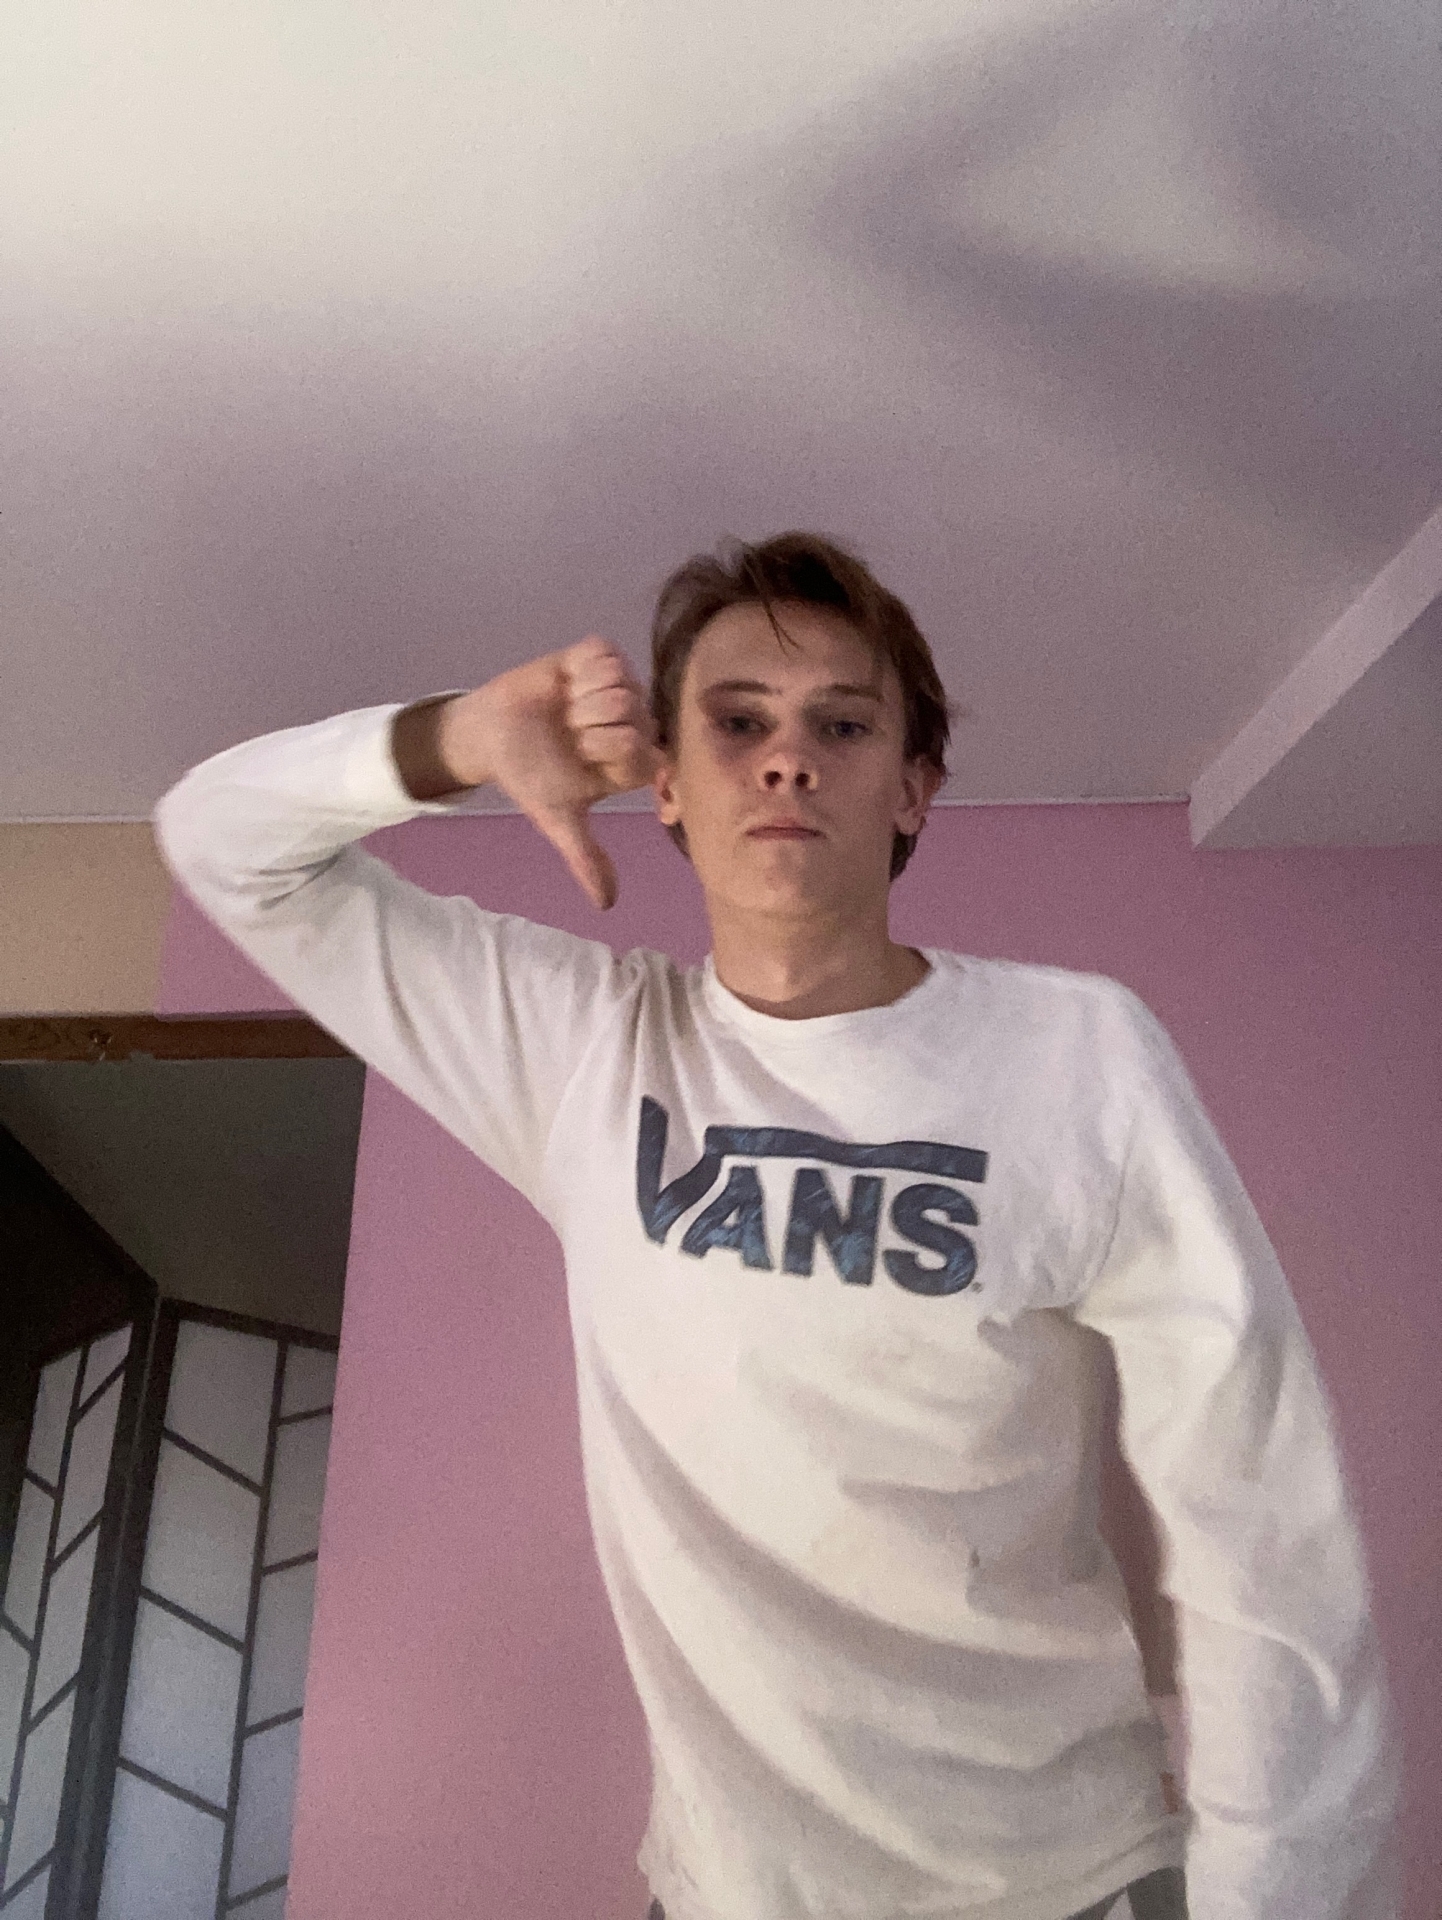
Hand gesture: dislike